Hoàng Cầm stove

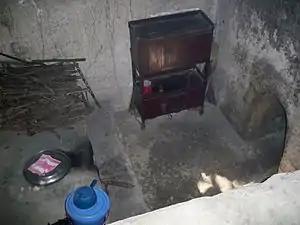
Hoang Cam stove

The Hoàng Cầm stove, named after its inventor, Hoàng Cầm, the chef, a Viet Minh soldier in 1951, was a stove intake and chimney system which diffused and dissipated smoke from cooking which prevented aerial detection of smoke by American military planes. They were used extensively in the Cu Chi tunnels and other hideouts. Another name for the cooker was the "guitar stove". The system required a deep, covered hole in the ground from which long underground bamboo vents dissipated the smoke.